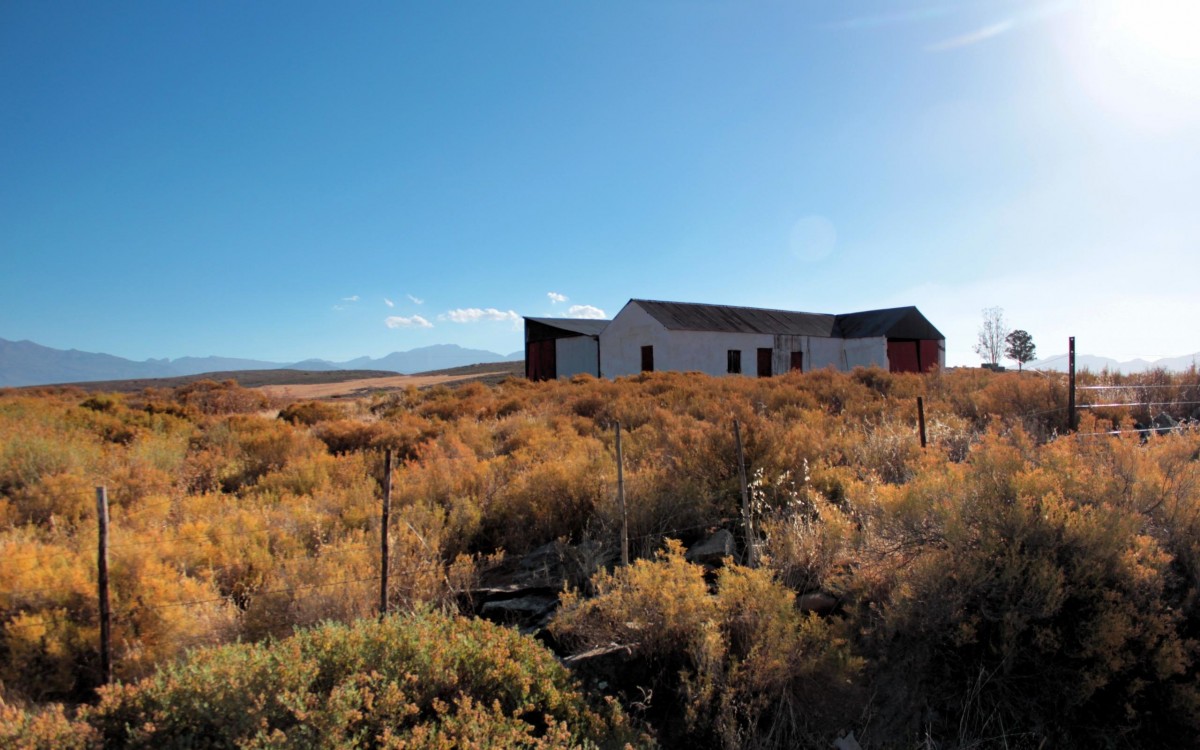
Tags: wilderness, mountain, prairie, hill, rural area